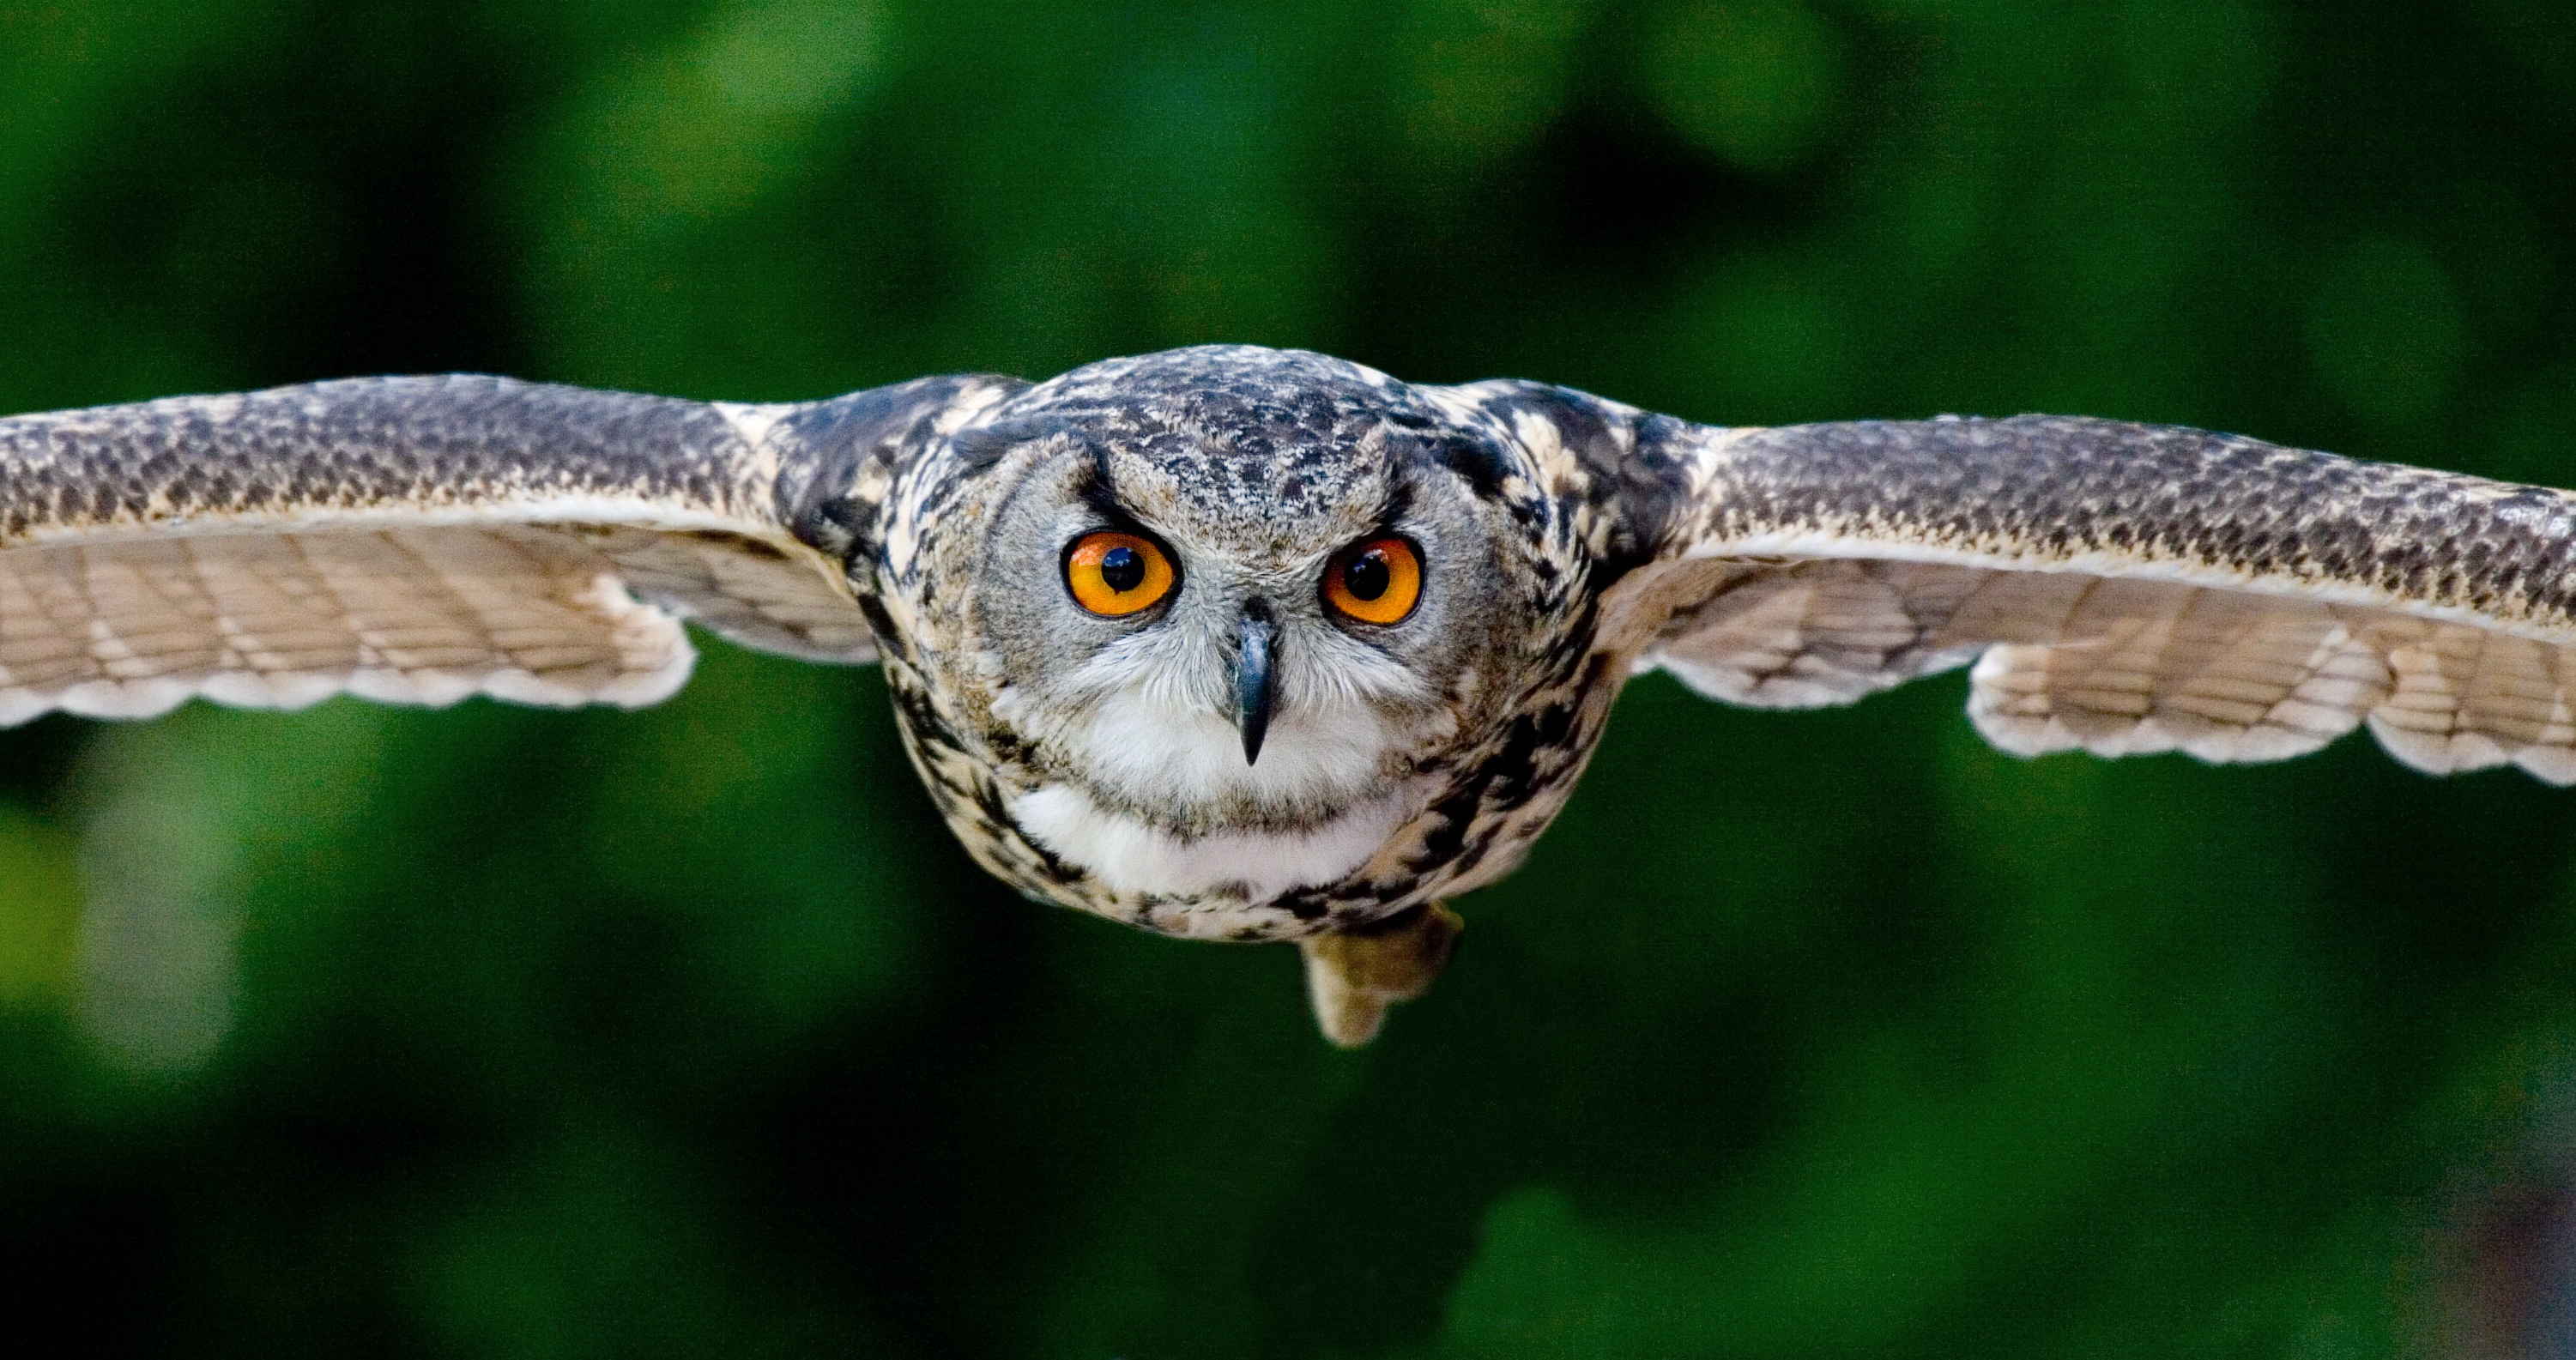
nature, bird, wing, fly, wildlife, beak, owl, fauna, raptor, bird of prey, close up, vertebrate, falcon, approach, macro photography, in flight, accipitriformes